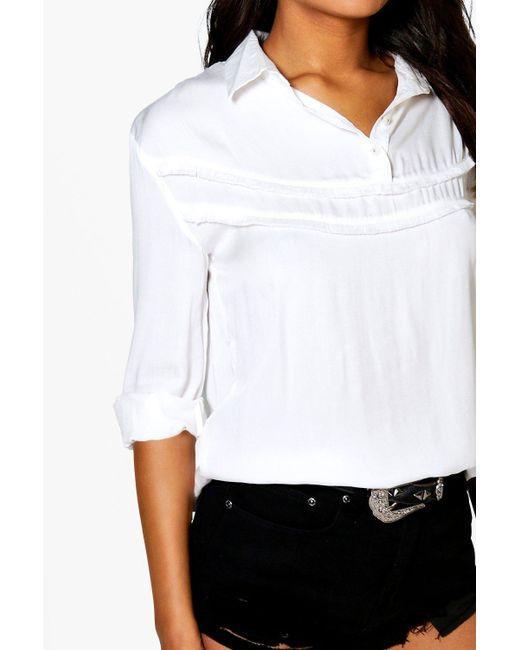
Weiße Baumwollbluse mit Muster auf der Brust